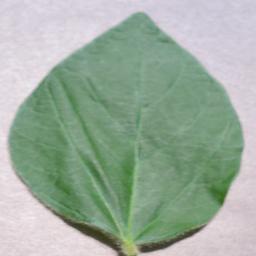
Label: Soybean___healthy